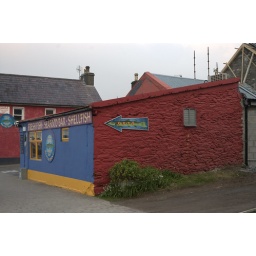
Out of the blue fish restaurant in Dingle, Ireland